Munich–Rosenheim railway

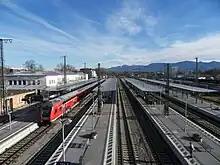
Platforms of Rosenheim station

The station was opened on 24 October 1857 with the Mangfall Valley Railway as a provisional station. Because of some delays, the permanent station was not opened until 13 November 1858. Due to a lack of space, the old station was closed and a new one was opened west of the old station on 19 April 1876. The Rosenheim locomotive depot (Bahnbetriebswerk) was also significant for the line.